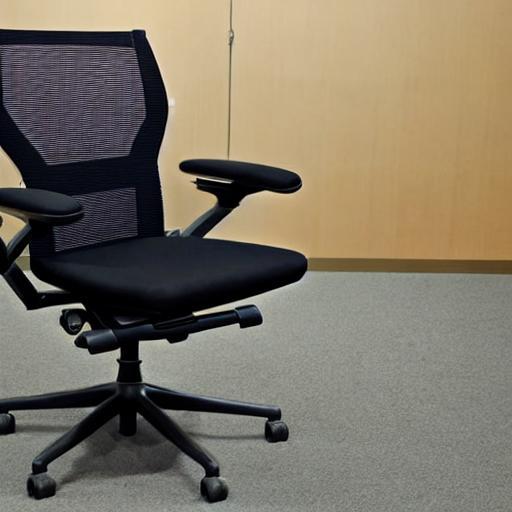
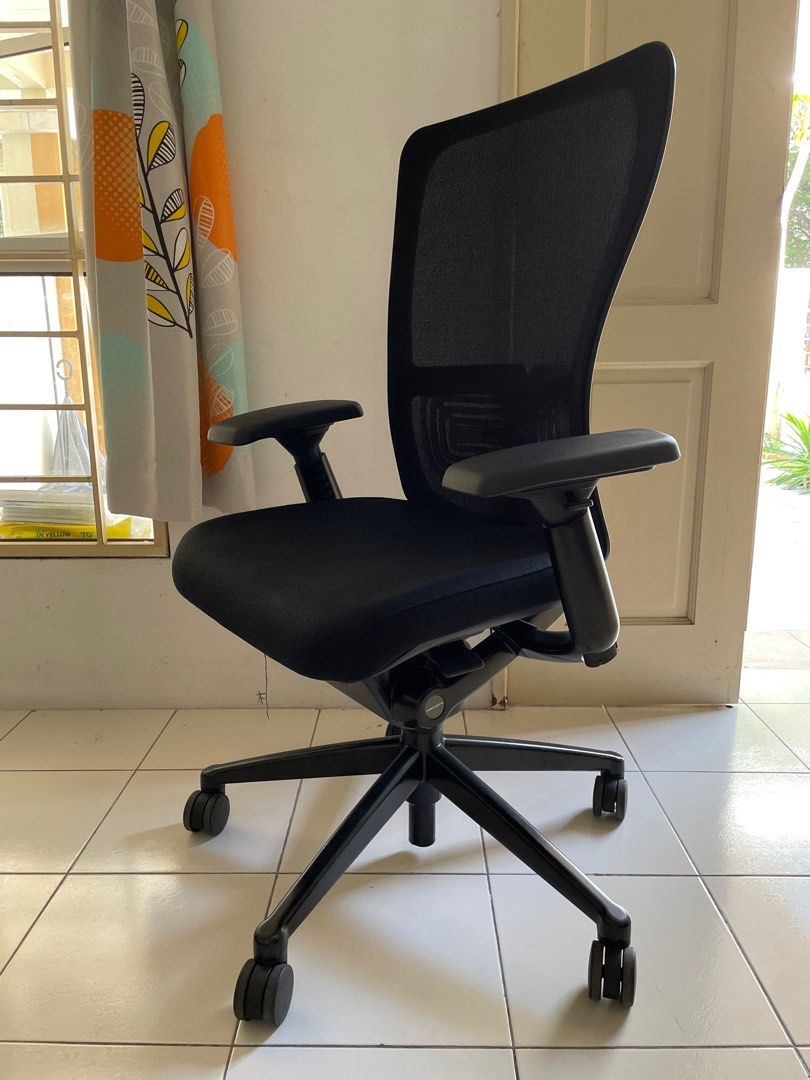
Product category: items_chair
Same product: no